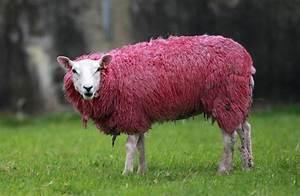
sheep